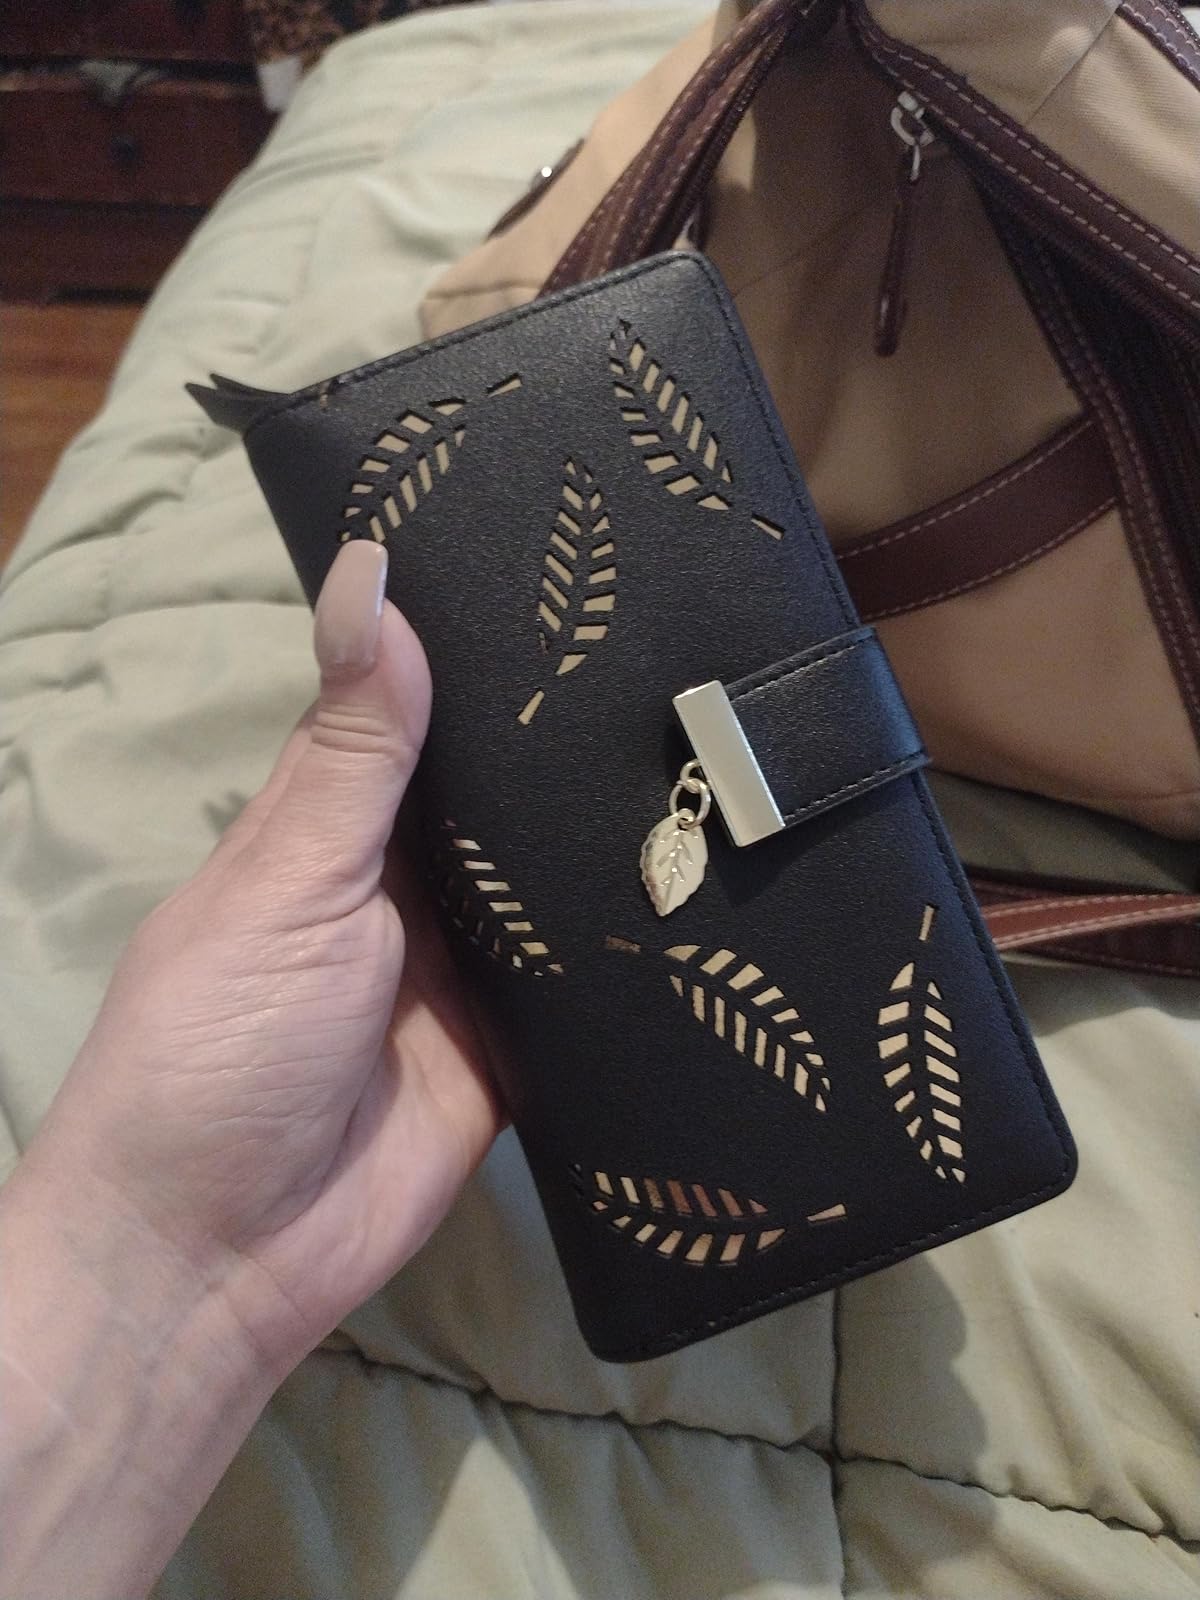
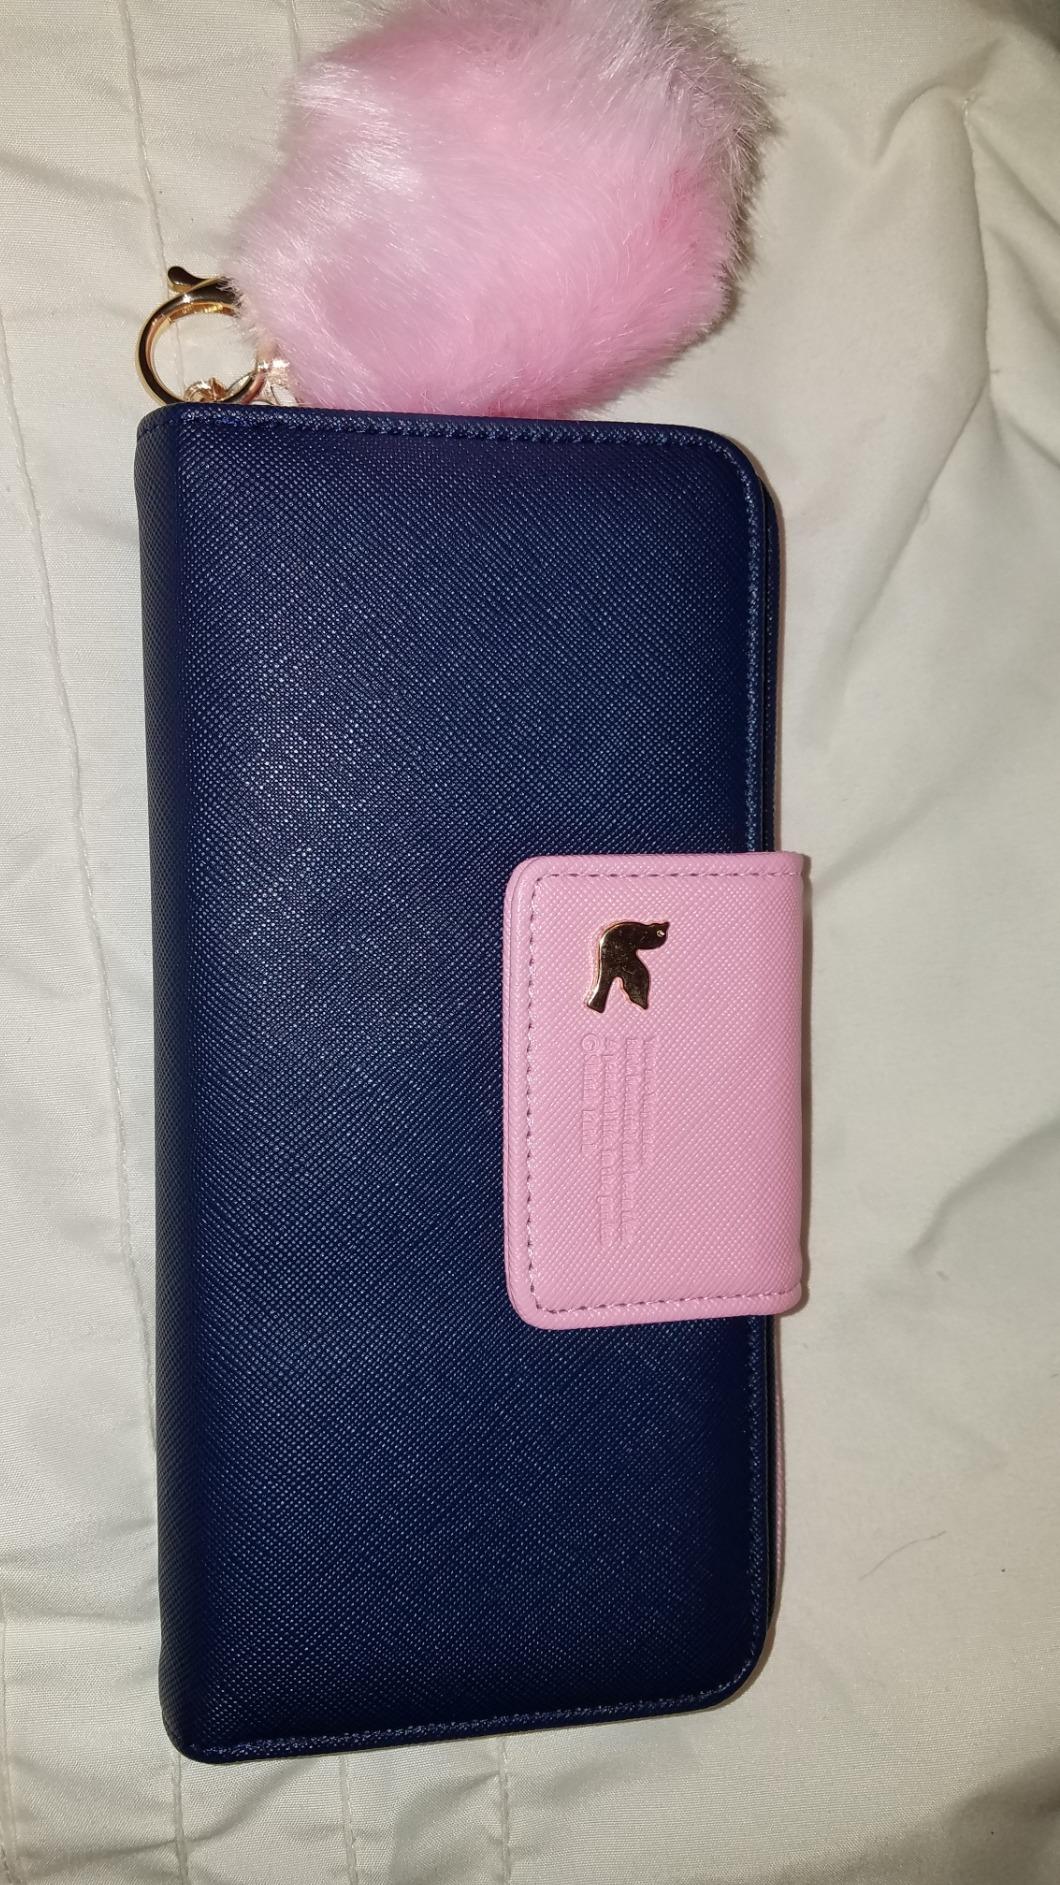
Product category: accessories_handbag
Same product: no